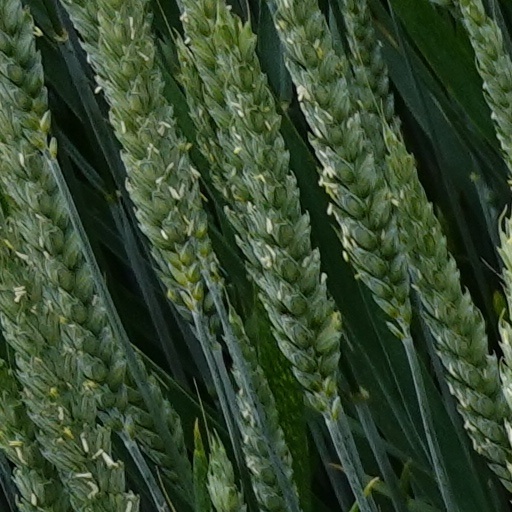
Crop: wheat